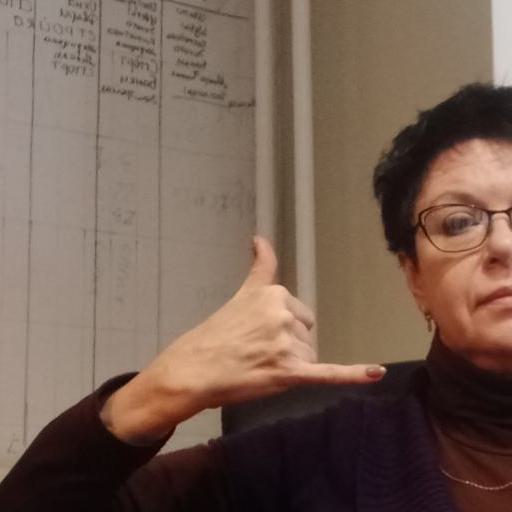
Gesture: call